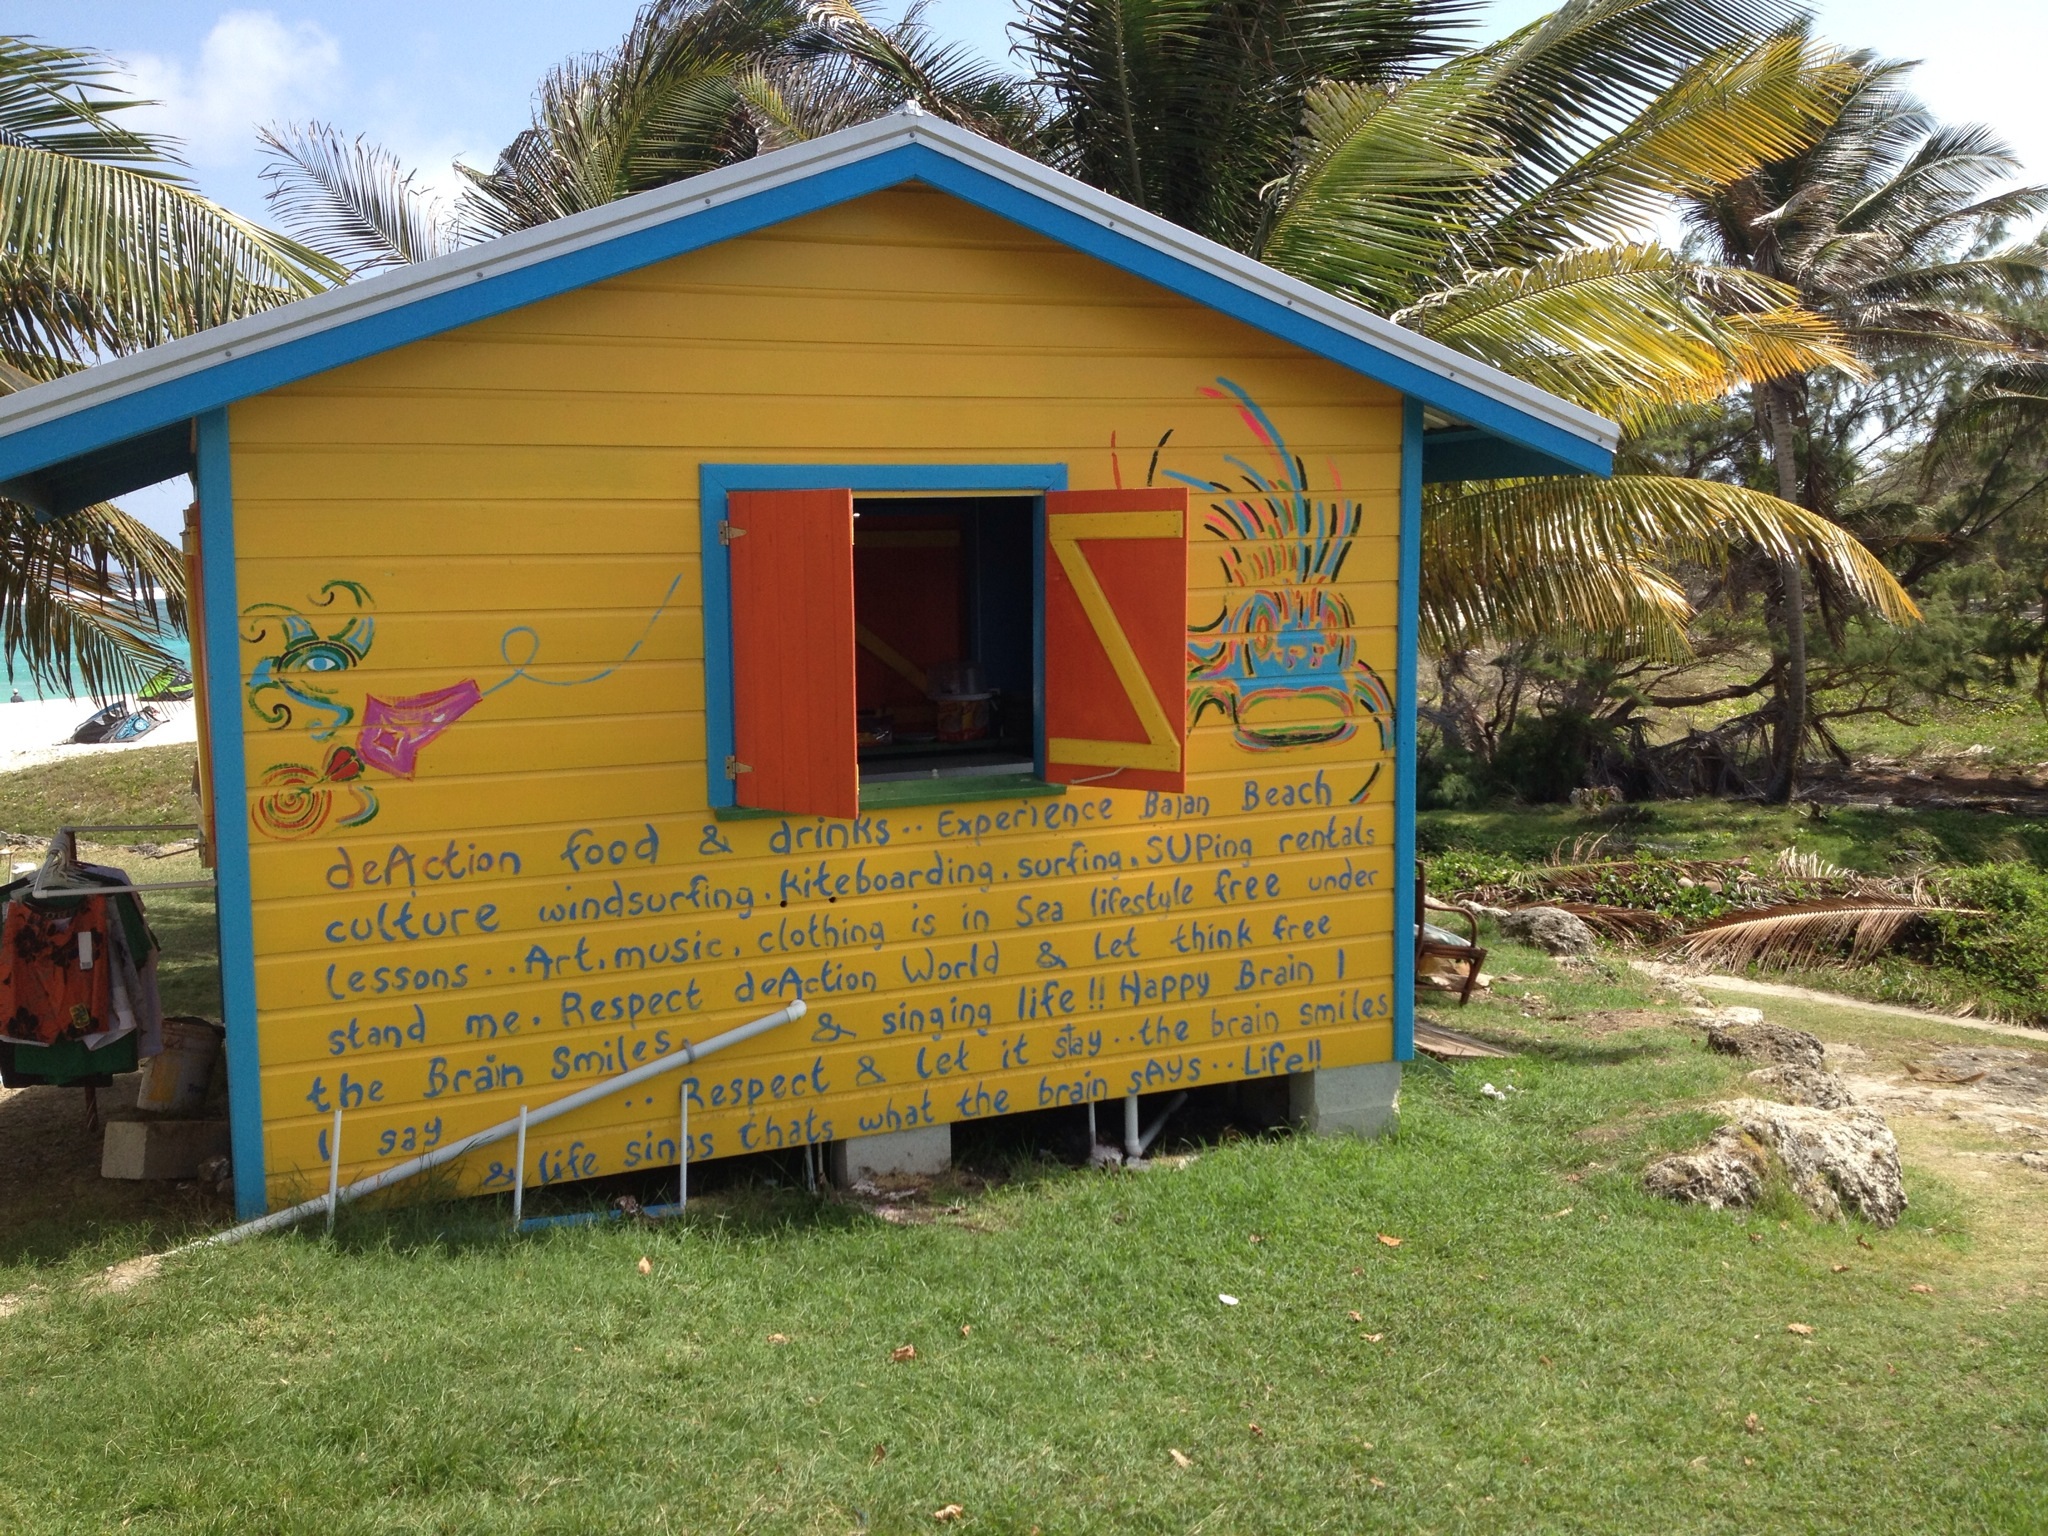
building, home, shed, hut, shack, cottage, log cabin, yard, rum, real estate, rural area, barbados, outdoor structure